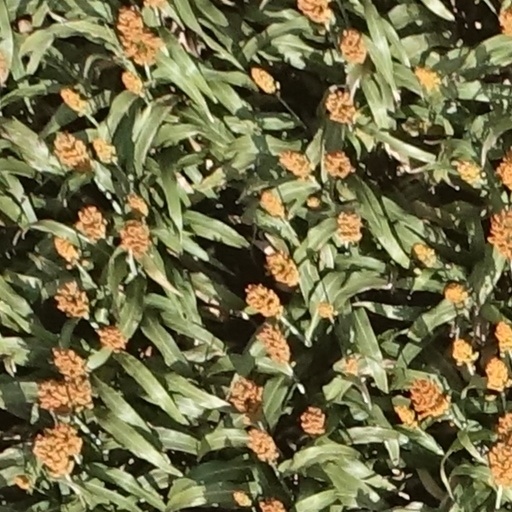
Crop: sorghum